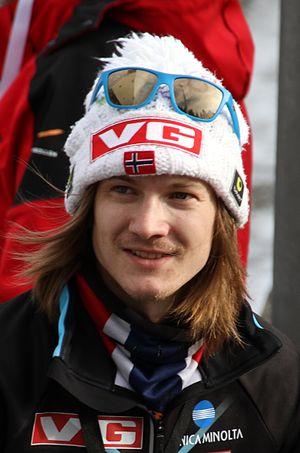
Tom Andre Hilde, né le 22 septembre 1987 à Bærum, est un sauteur à ski norvégien.